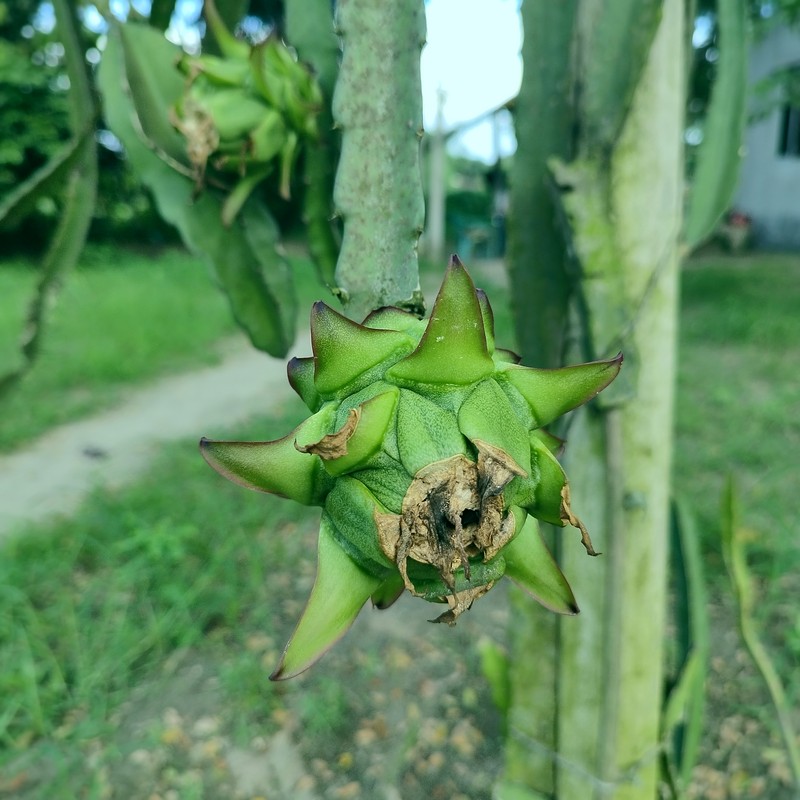
Label: Immature Dragon Fruit